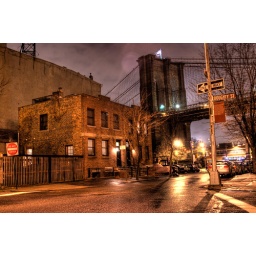
Little house by the bridge